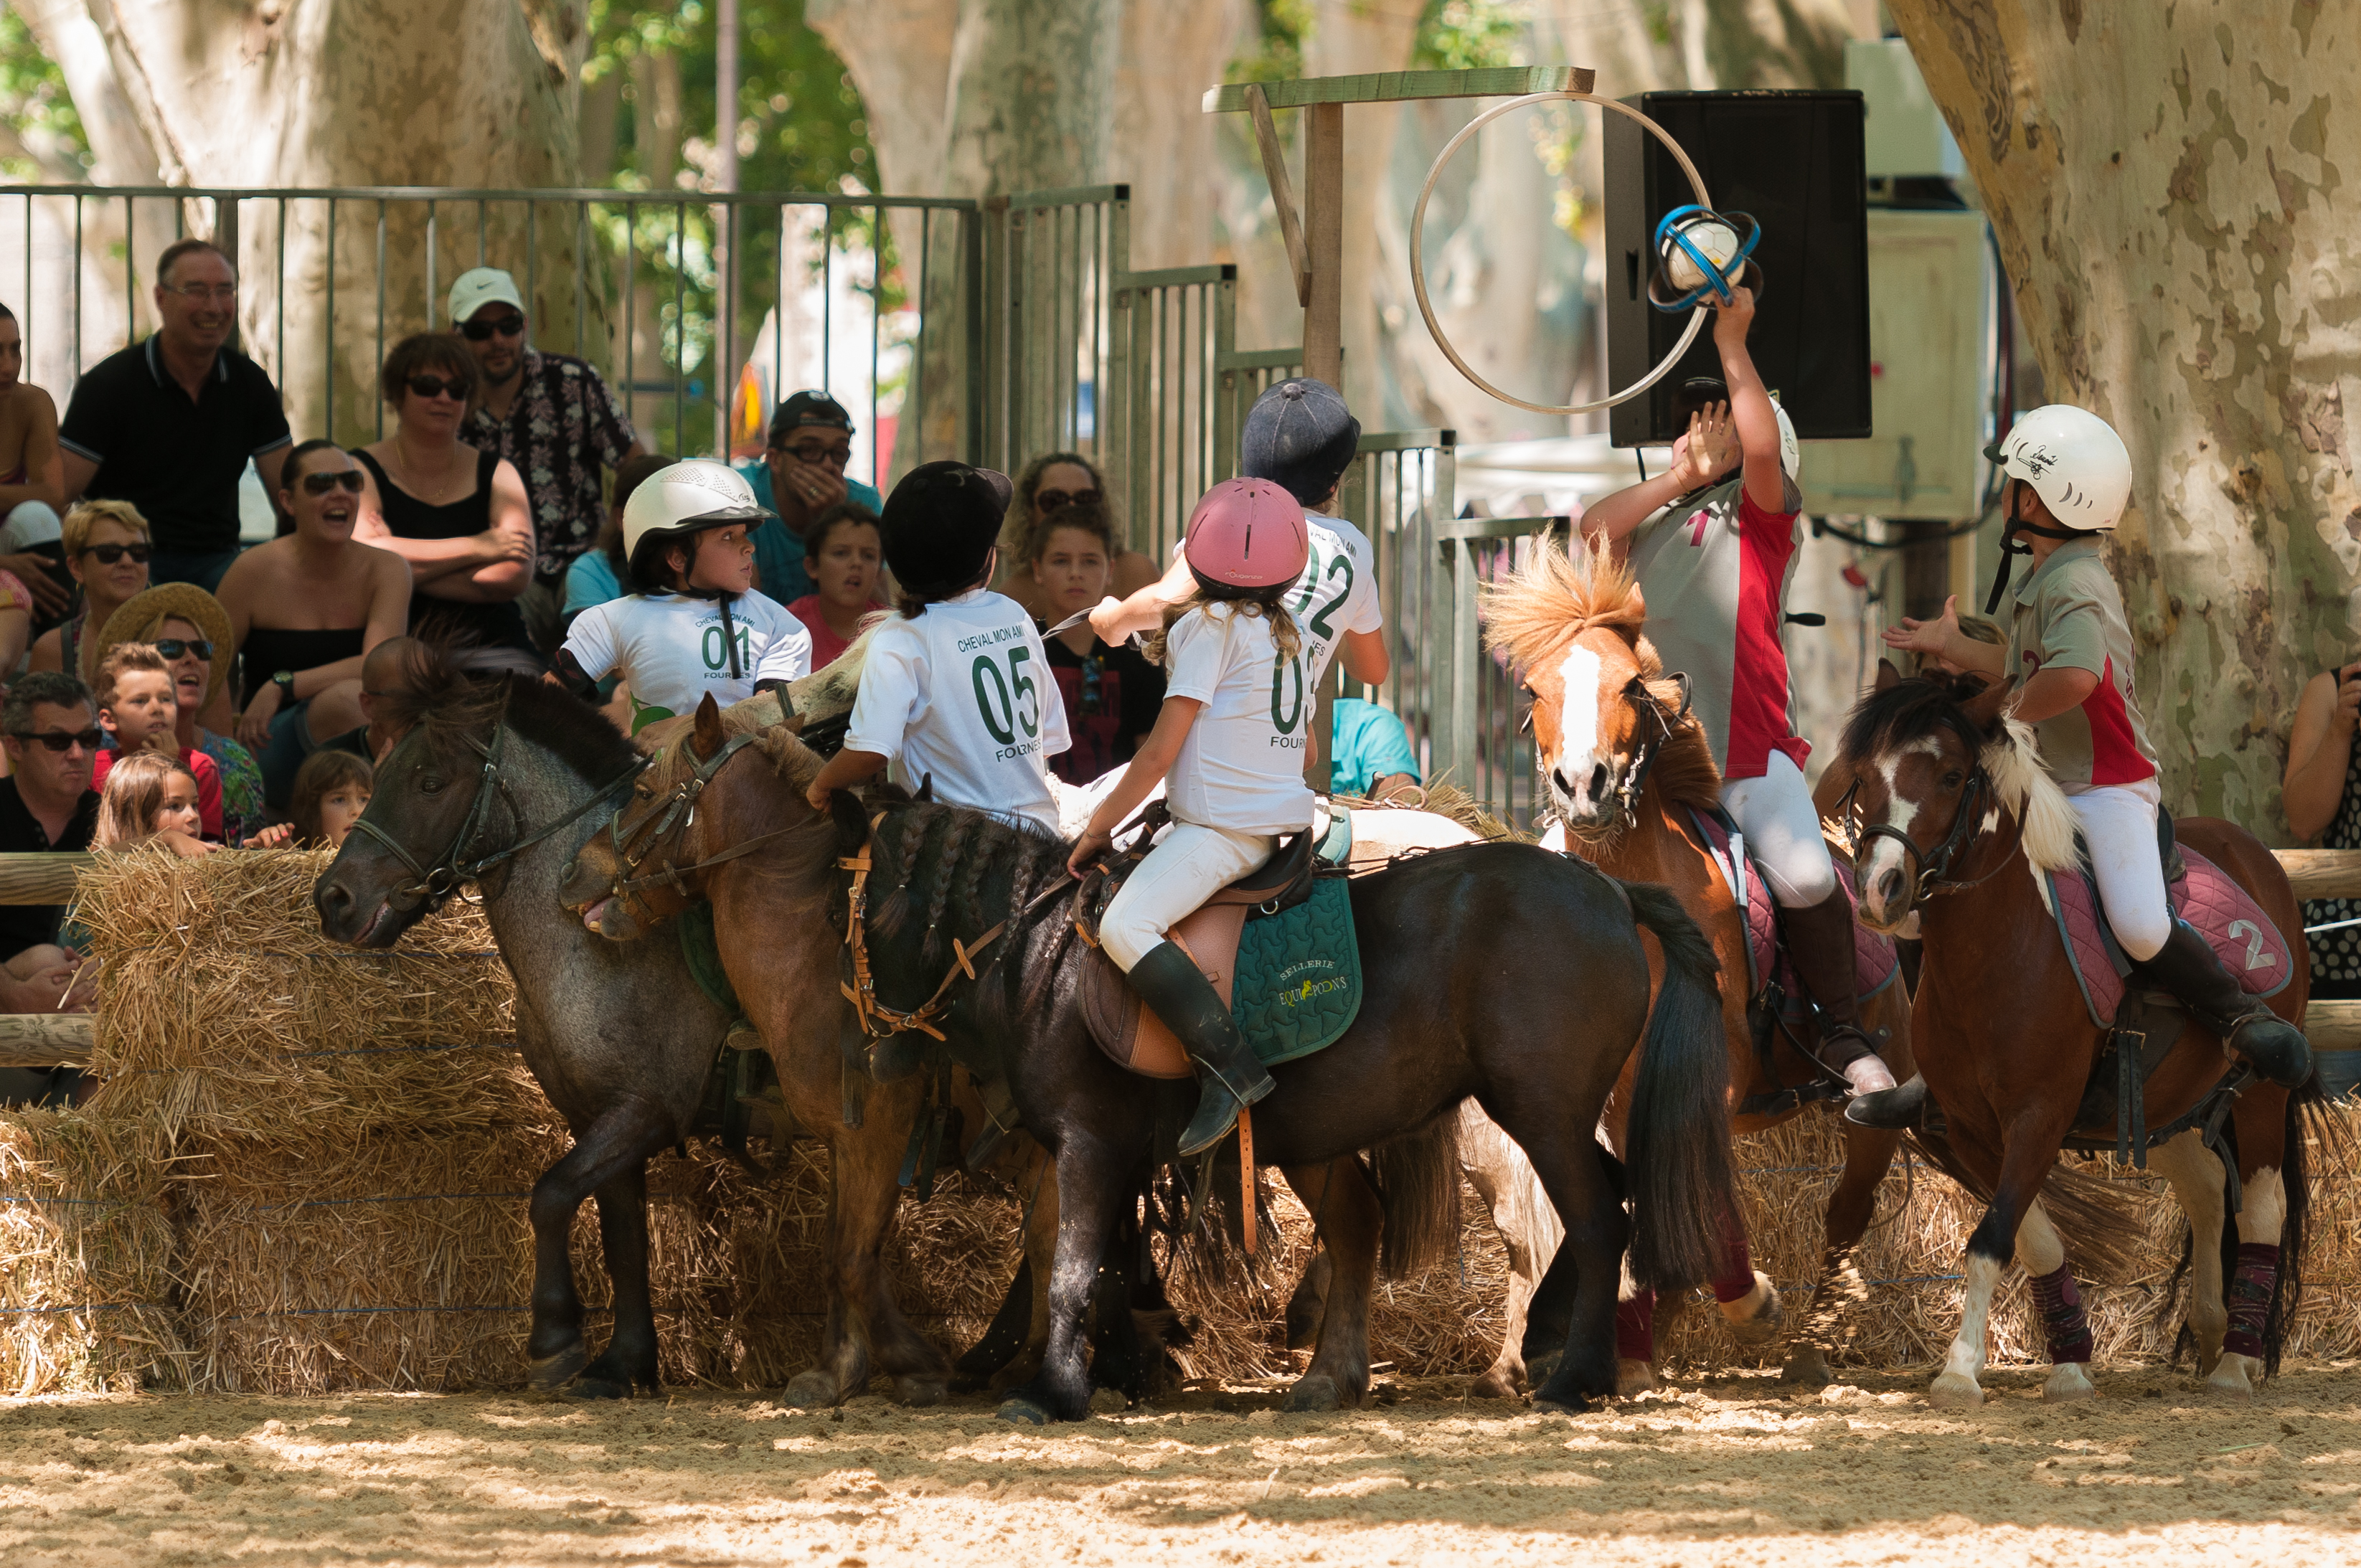
horse ball, children, games, sport, team, horse, horse like mammal, western riding, equestrianism, animal sports, jockey, stallion, equestrian, recreation, equitation, rein, mare, equestrian sport, tree